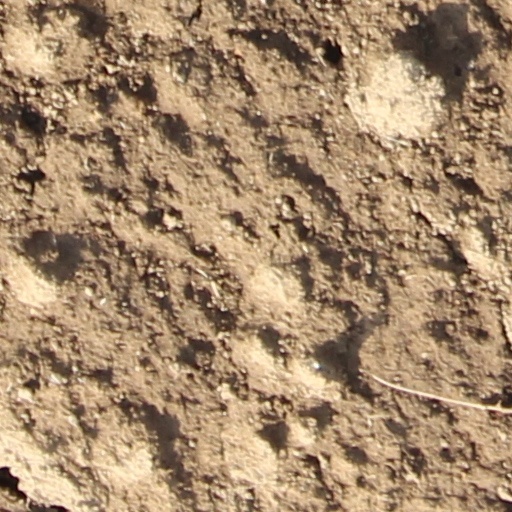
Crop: wheat